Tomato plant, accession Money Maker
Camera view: horizontal (90 deg, fisheye); turntable rotation: 120 degrees
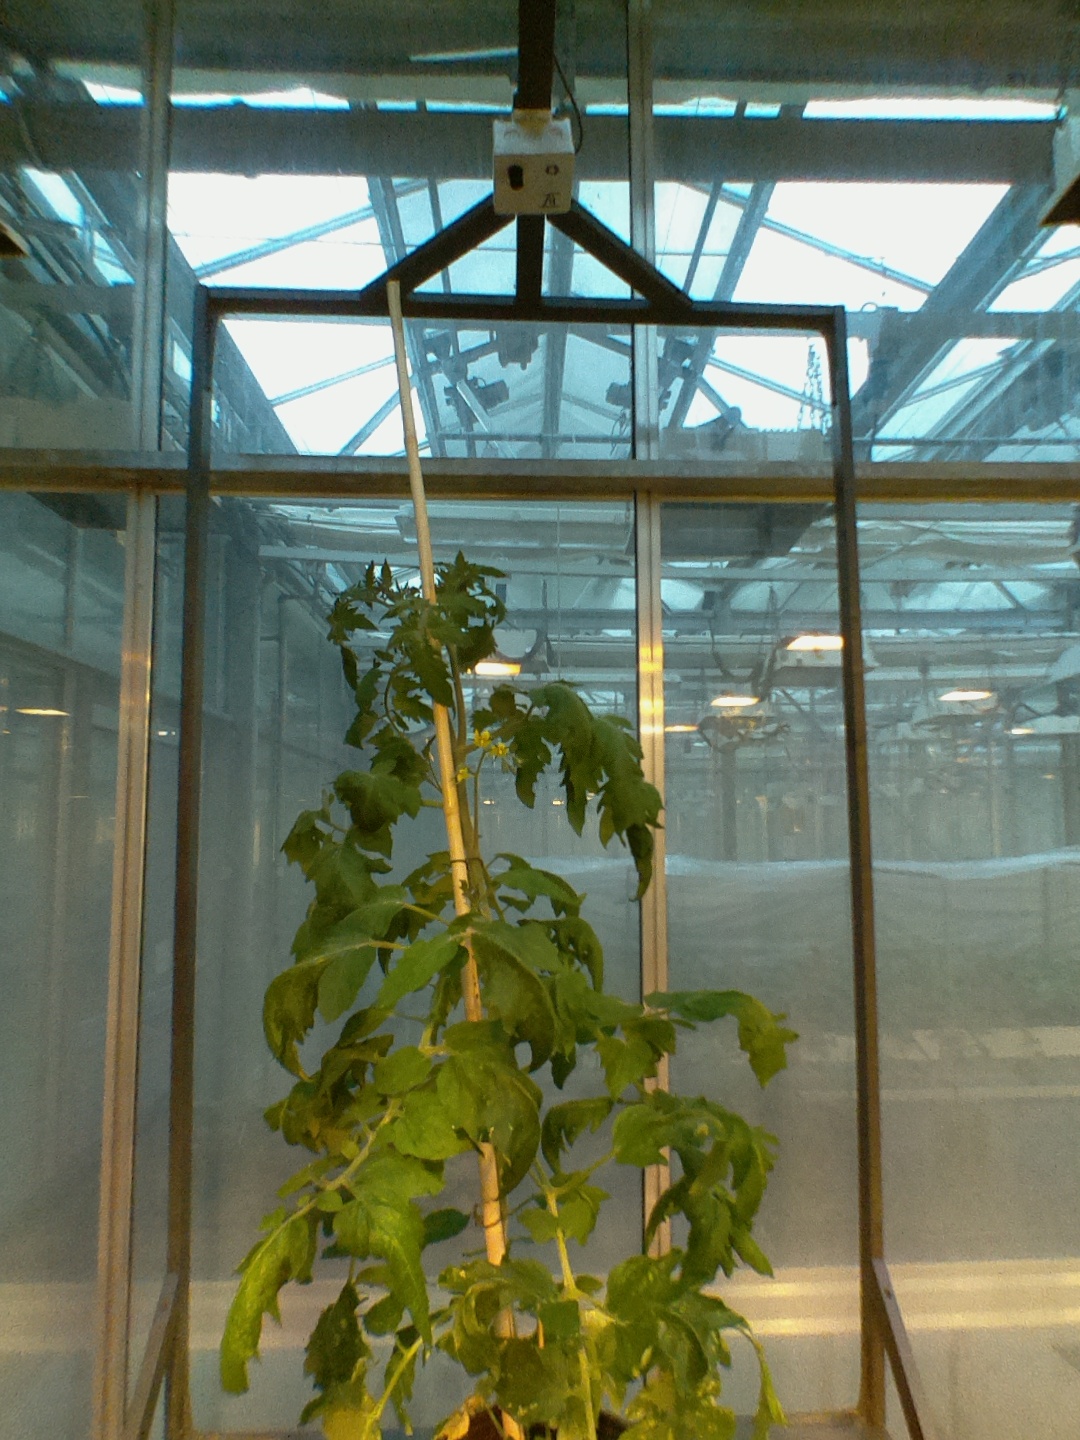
BBCH growth stage 65: Full flowering, 50%-60% of flowers open, first petals falling